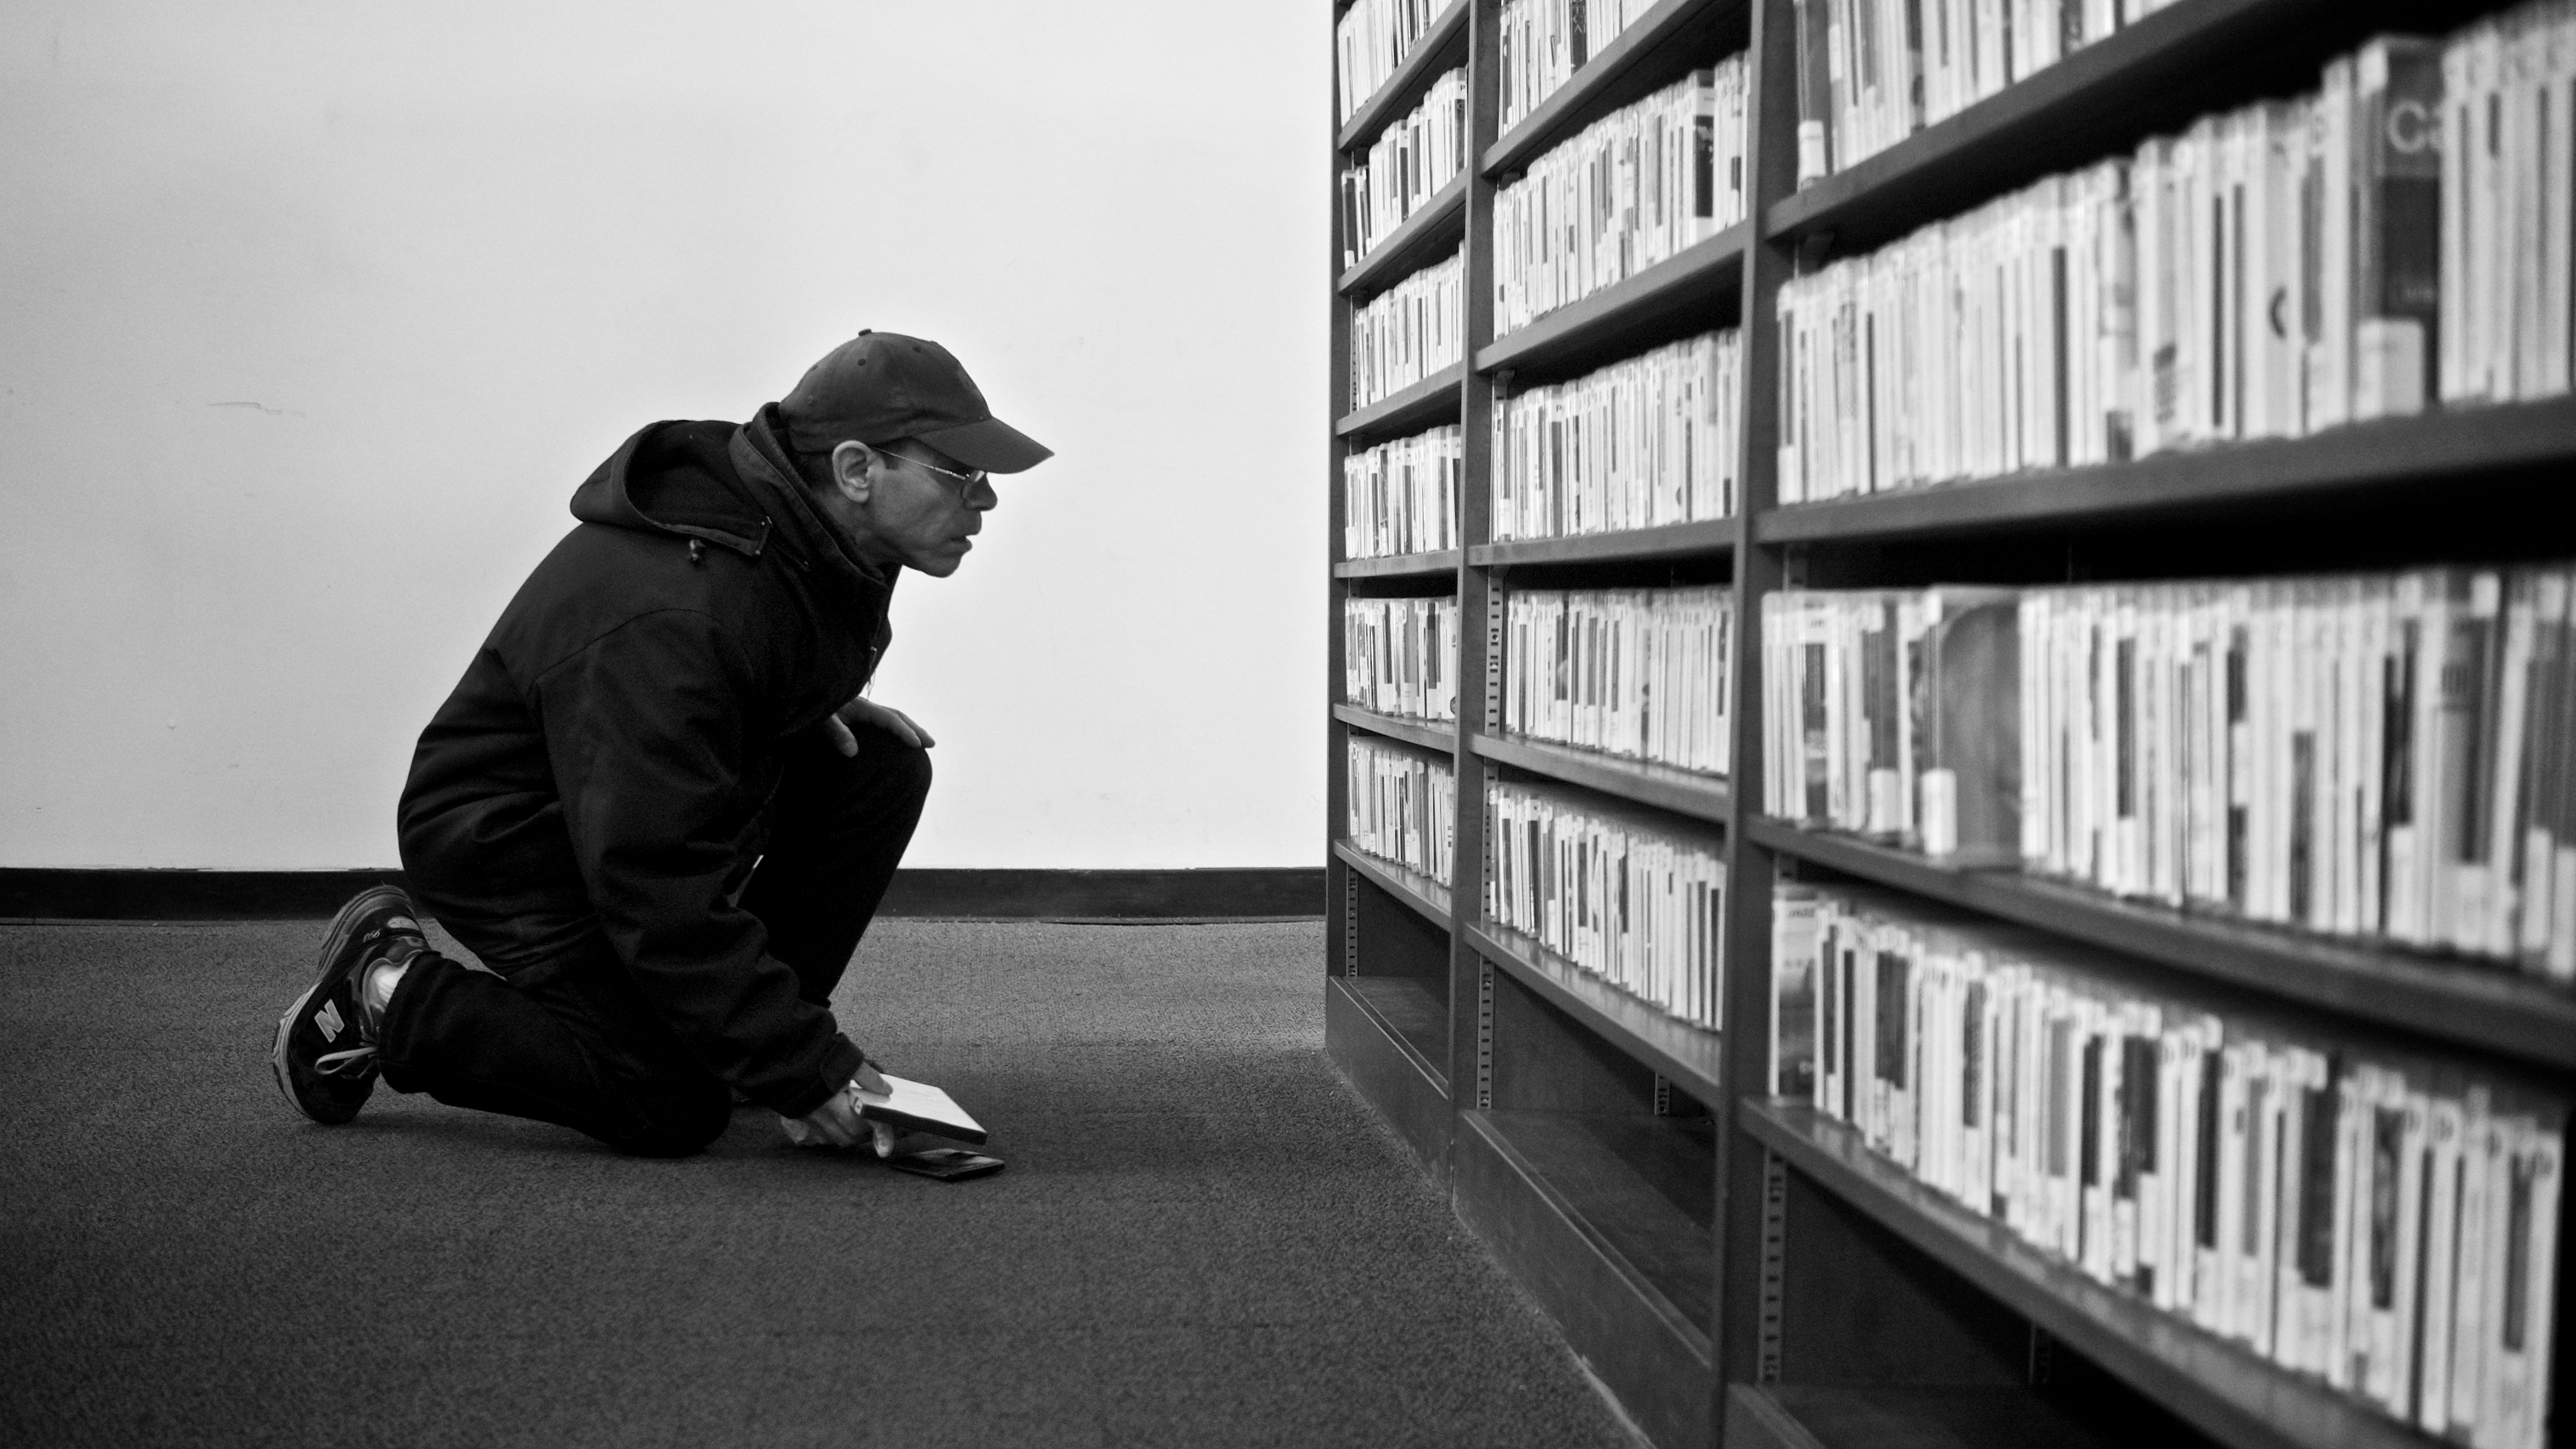
person, black and white, white, street, photography, ebook, sitting, training, black, monochrome, streetphotography, flickr, thomas, video, olympus, photograph, omd, fuji, leica, monochrom, leuthard, hcb, thomasleuthard, monochrome photography, human positions